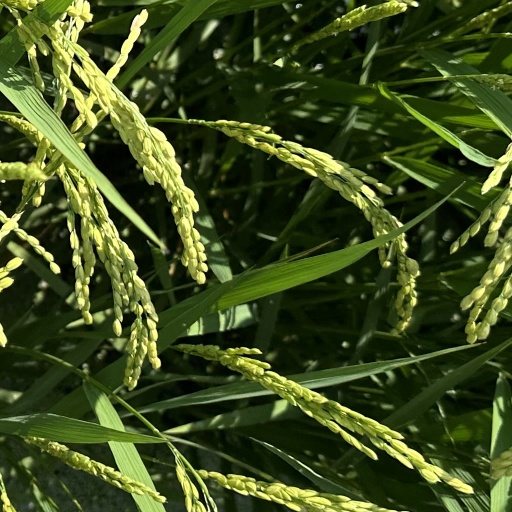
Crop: rice